Digital printing

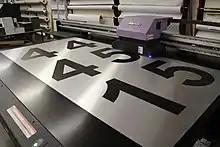
Large format printing of black numbers on a brushed aluminum sheet by a Mimaki inkjet printer

Fine art digital inkjet printing is printing from a computer image file directly to an inkjet printer as a final output. It evolved from digital proofing technology from Kodak, 3M, and other major manufacturers, with artists and other printers trying to adapt these dedicated prepress proofing machines to fine-art printing. There was experimentation with many of these types of printers, the most notable being the IRIS printer, initially adapted to fine-art printing by programmer David Coons, and adopted for fine-art work by Graham Nash at his Nash Editions printing company in 1991. Initially, these printers were limited to glossy papers, but the IRIS Graphics printer allowed the use of a variety of papers that included traditional and non-traditional media. The IRIS printer was the standard for fine art digital printmaking for many years, and is still in use today, but has been superseded by large-format printers from other manufacturers such as Epson and HP that use fade-resistant, archival inks (pigment-based, as well as newer solvent-based inks), and archival substrates specifically designed for fine-art printing.